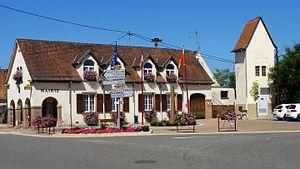
Niederrœdern est une commune française située dans le département du Bas-Rhin, en région Grand Est.